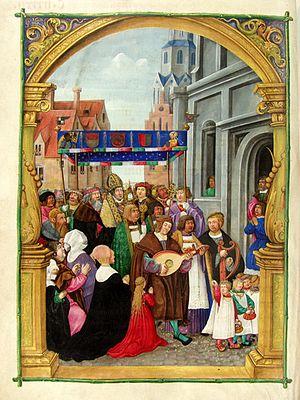
Nikolaus Glockendon est un enlumineur allemand, né vers 1490-1495 et mort vers 1533-1534, actif à Nuremberg.